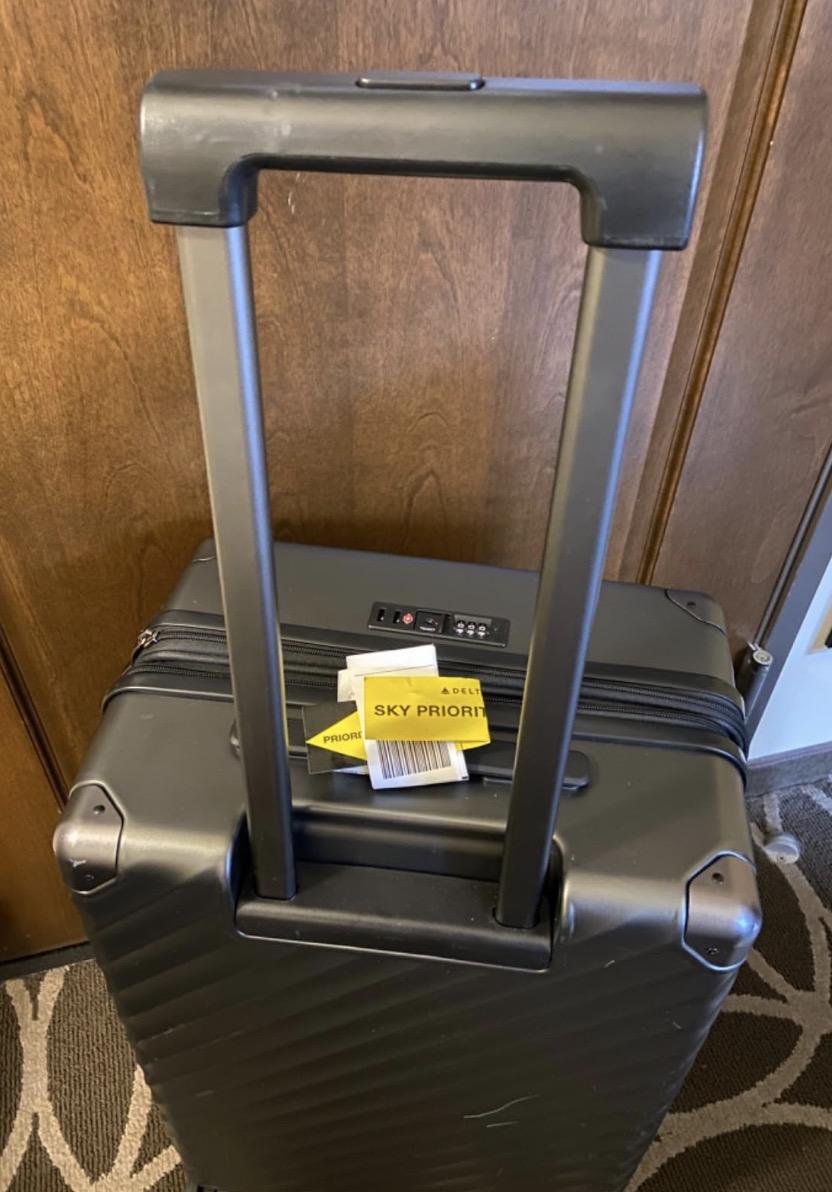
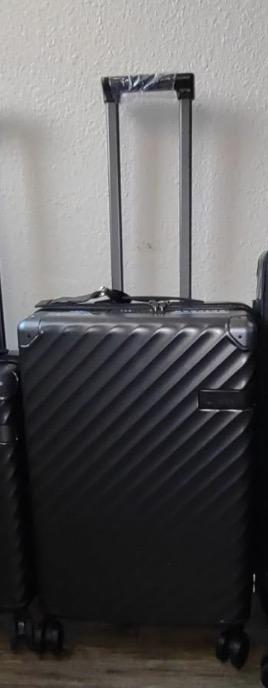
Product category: misc
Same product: yes